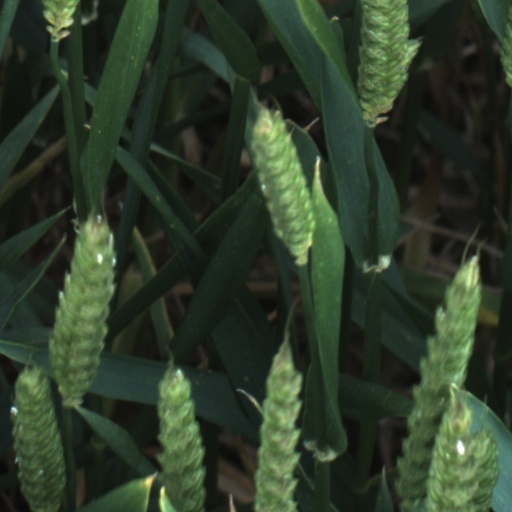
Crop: wheat